Onorato Nicoletti

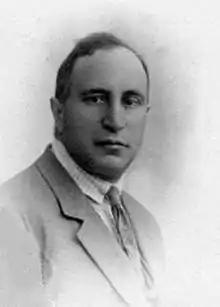
Onoratio Nicoletti

Nicoletti received his "laurea" in 1894 from the Scuola Normale di Pisa. In 1898, he became a professor of infinitesimal calculus at the University of Modena. After two years, he returned to Pisa, where he was a teacher of algebra, and then, after the death of Ulisse Dini, of infinitesimal calculus.